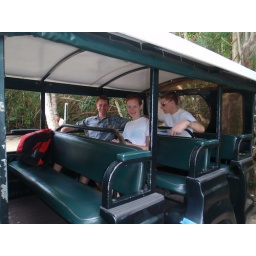
we road in this truck like cab to magen's beach